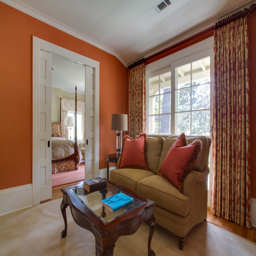
a new sitting room connecting the bedroom to the bathroom .